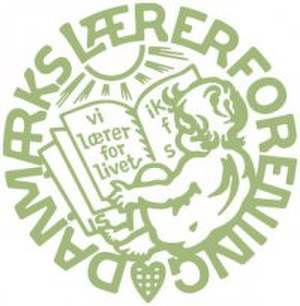
Danmarks Lærerforening
Danmarks Lærerforening er et dansk fagforbund, der er stiftet 4. maj 1874. De fleste af DLF's medlemmer er ansat i den danske folkeskole. Foreningen organiserer ikke privat-, fri- og efterskolernes lærere, der er medlemmer af bl.a. Frie Skolers Lærerforening.